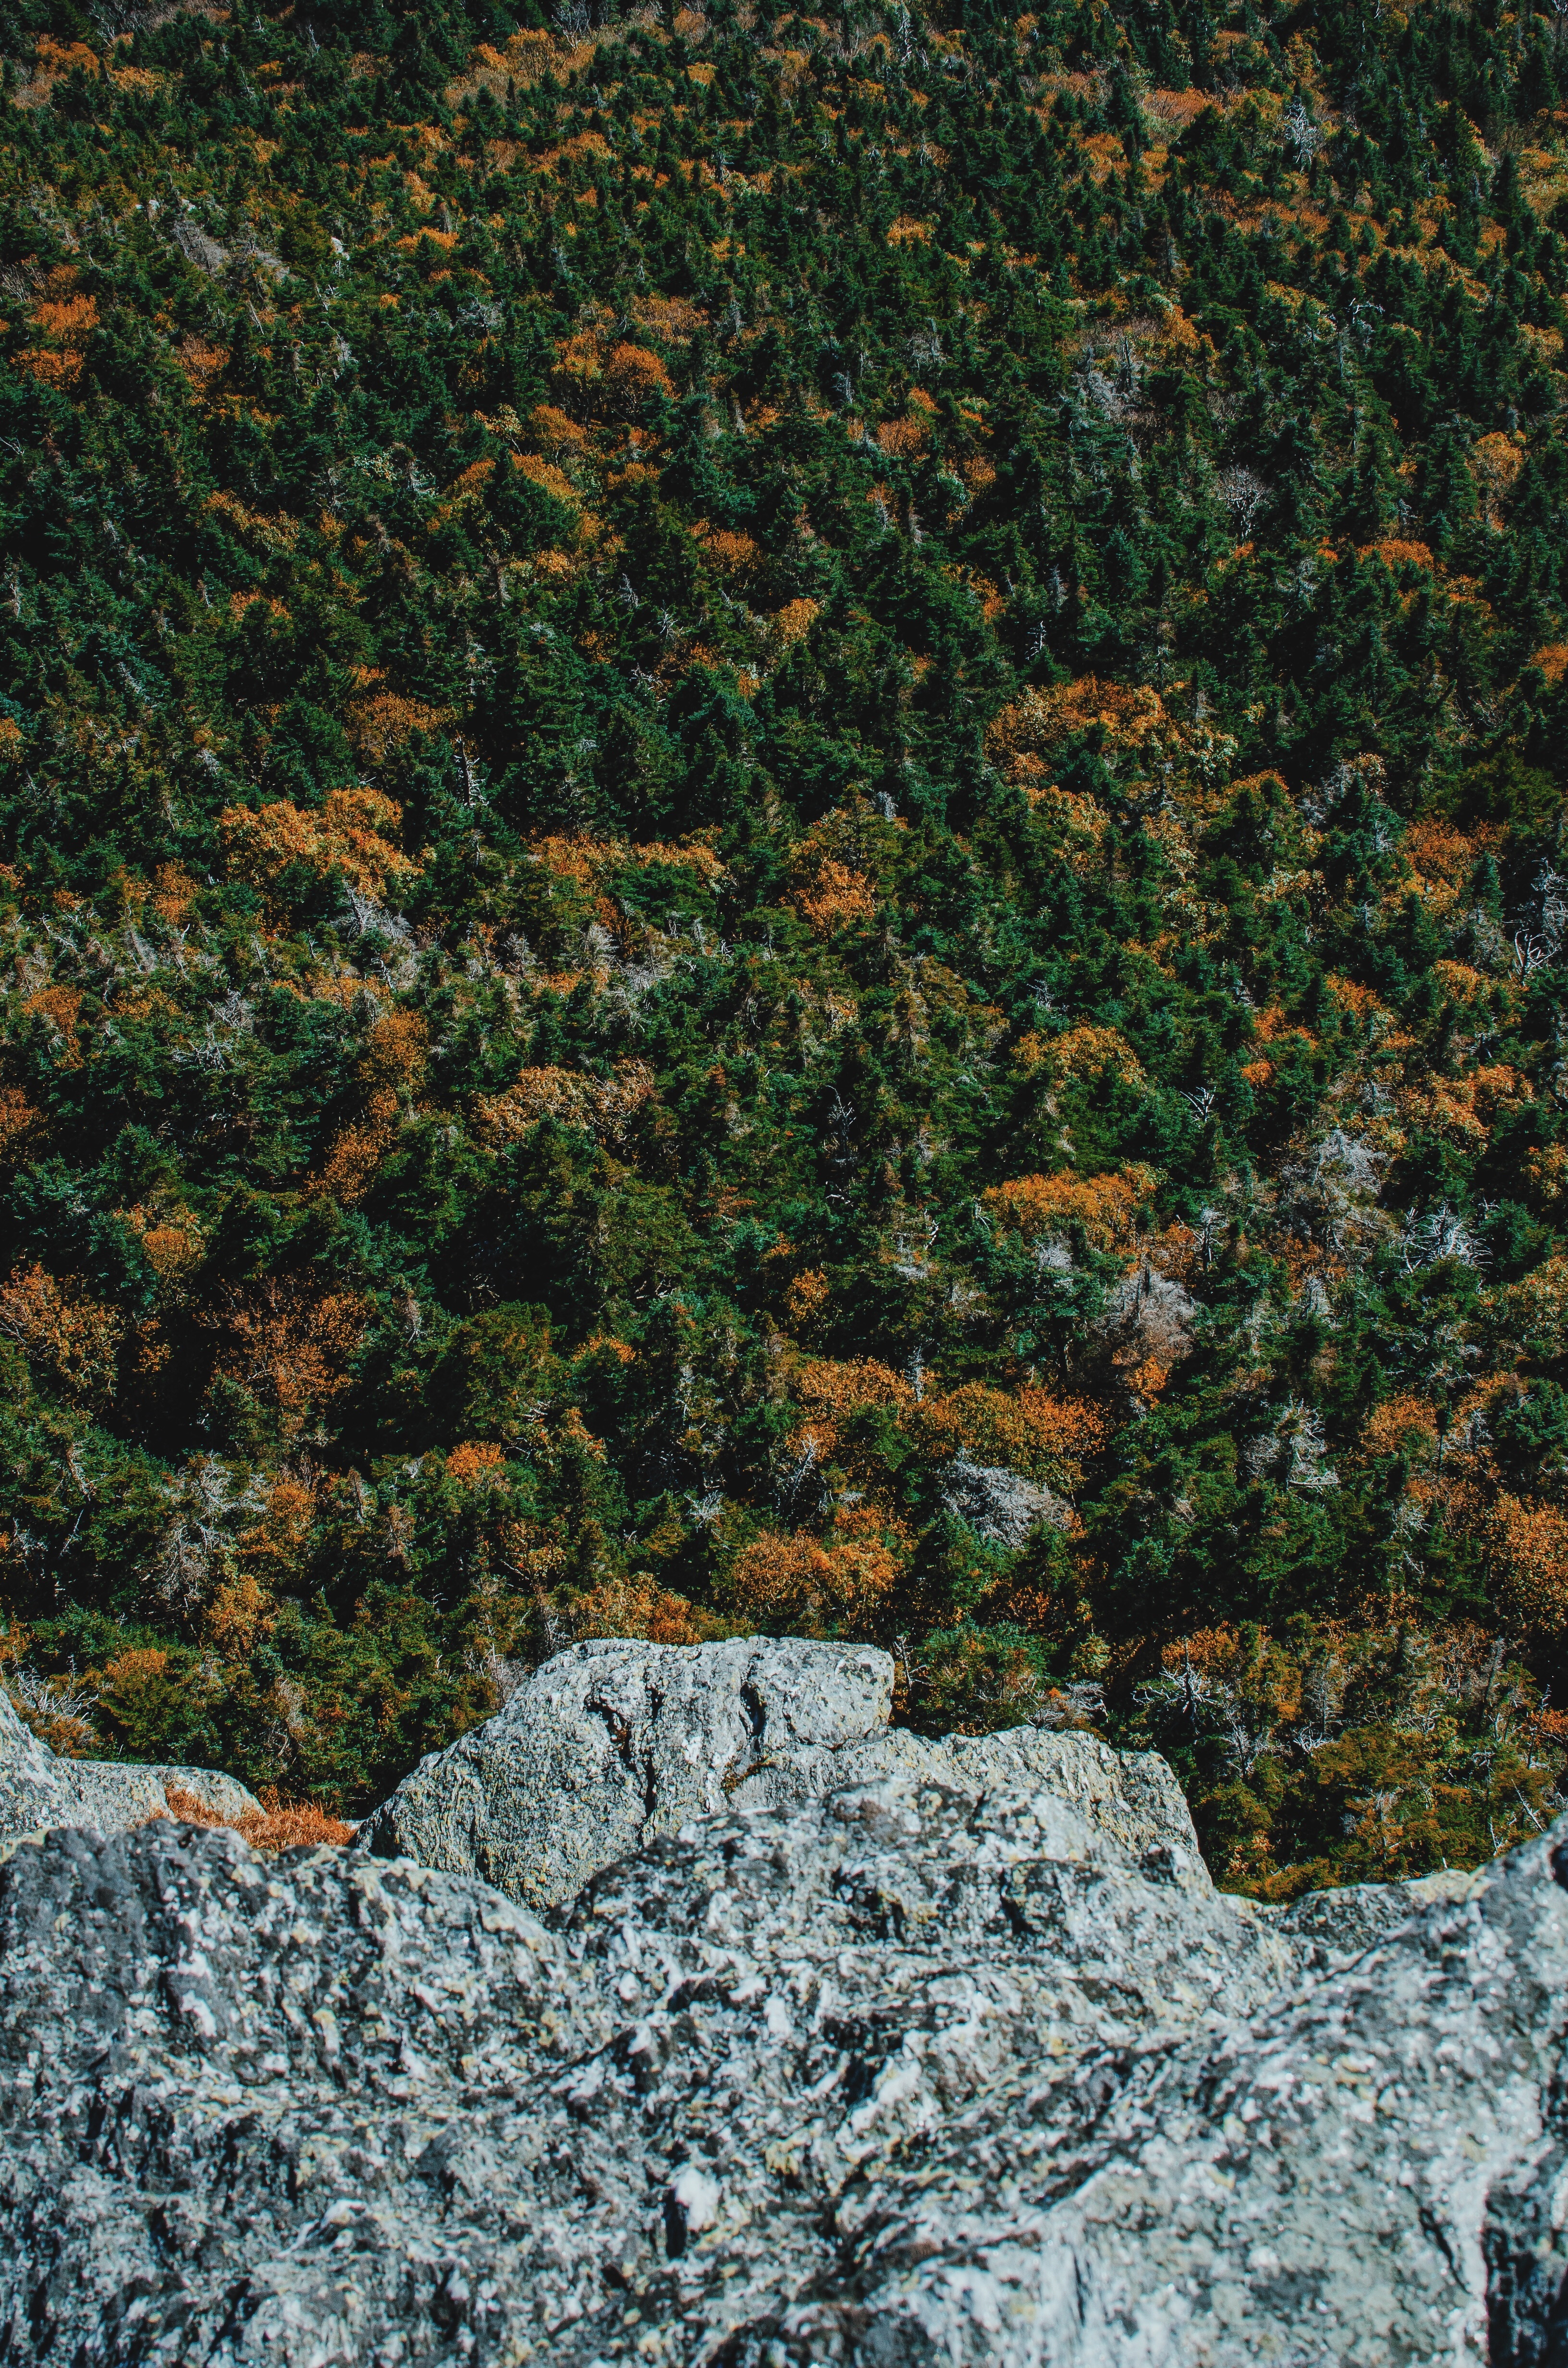
landscape, tree, forest, grass, rock, wilderness, mountain, plant, hiking, leaf, flower, cliff, green, scenic, evergreen, autumn, scenery, climbing, terrain, flora, season, material, conifer, trees, spruce, forestry, shrub, woodland, ecosystem, woody plant, land plant